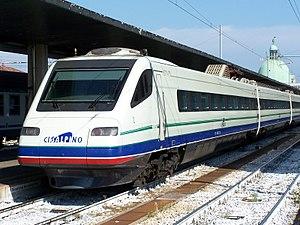
L'ETR 470 est une rame pendulaire bi-tension à grande vitesse italienne, dérivée des Fiat Pendolino ETR 460 équipée spécialement pour circuler sur les réseaux d'Italie, de Suisse et d'Allemagne aux tensions suivantes : Italie : 3.0 kV CC ; Suisse + Allemagne : 15 kV 16⅔ Hz.